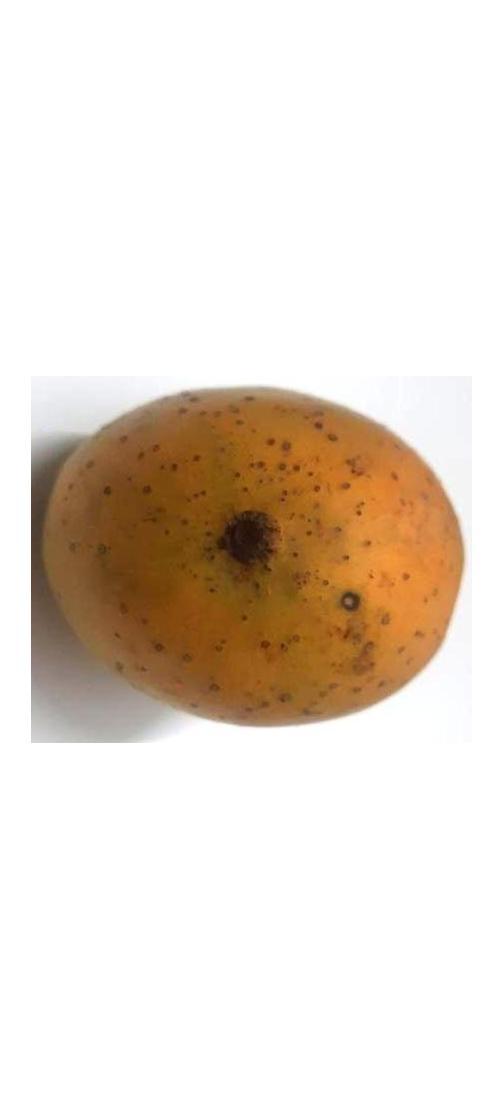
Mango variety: Gourmoti